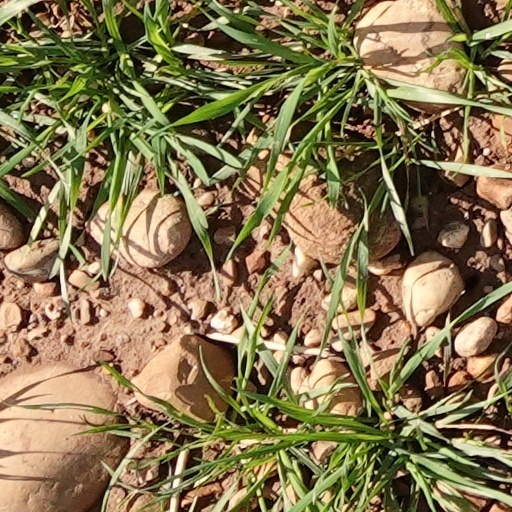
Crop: wheat